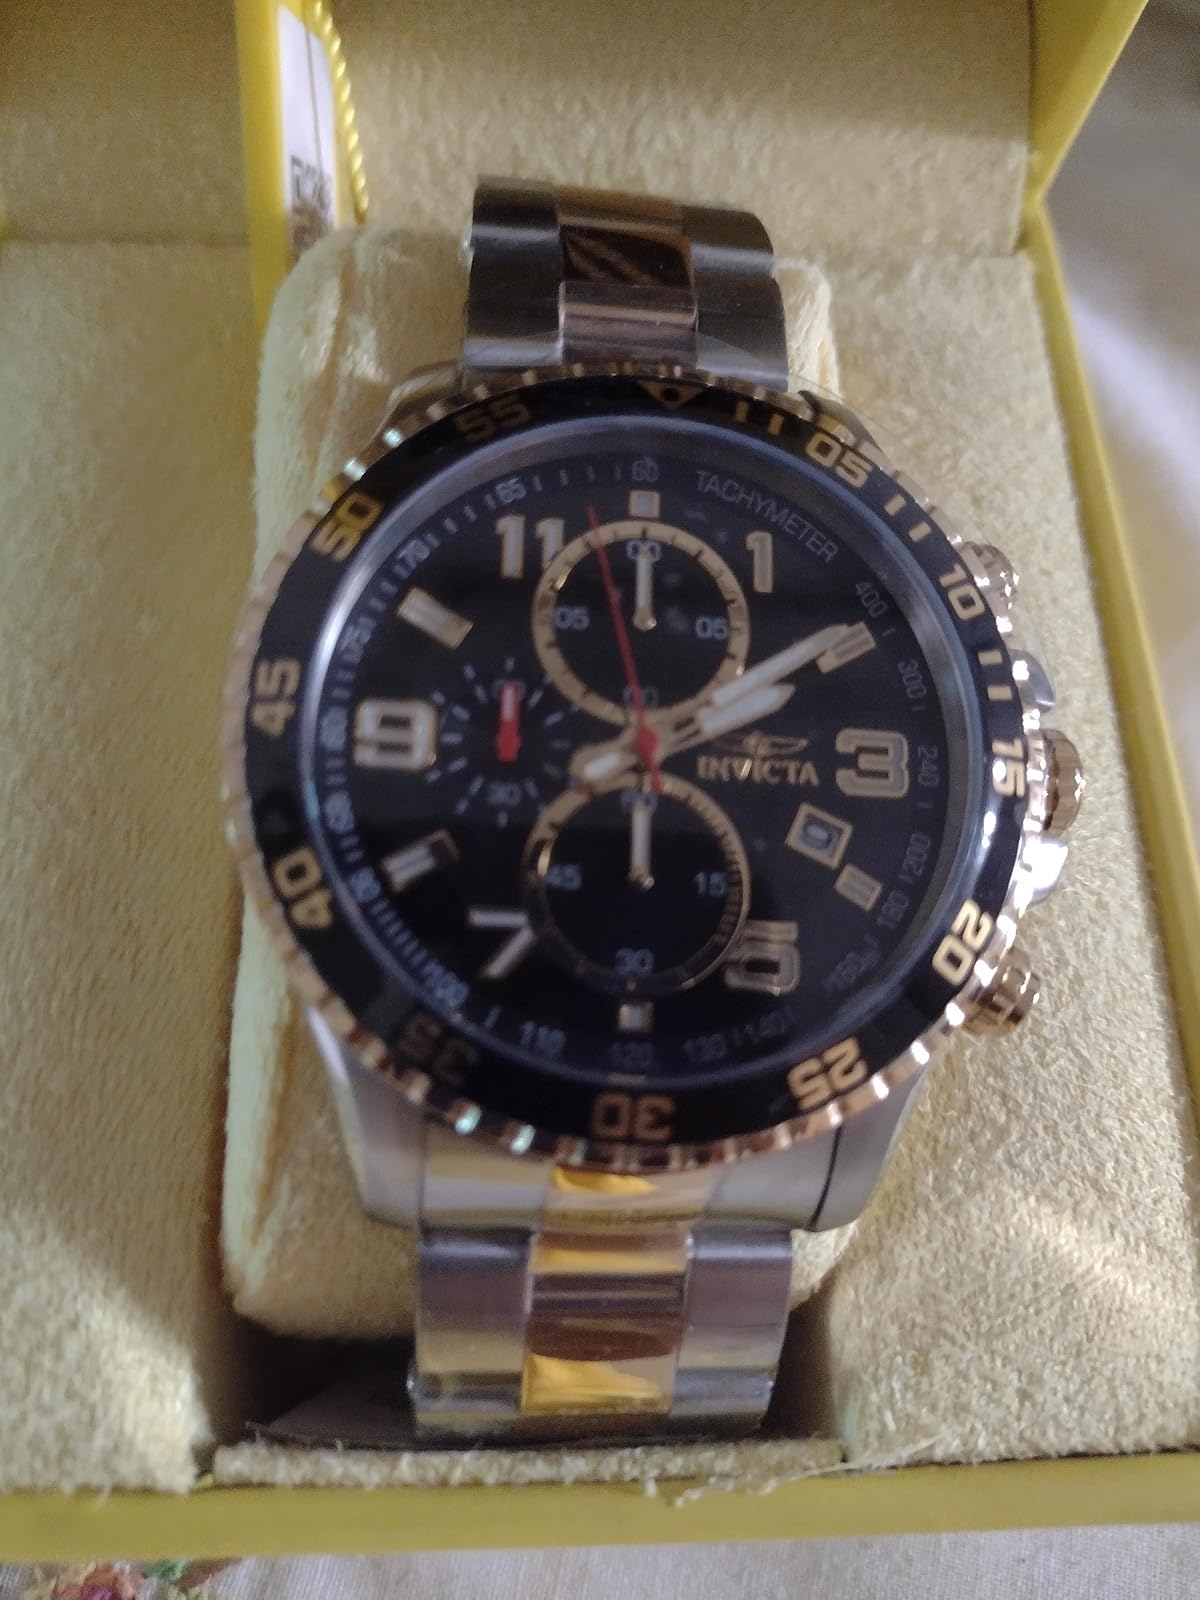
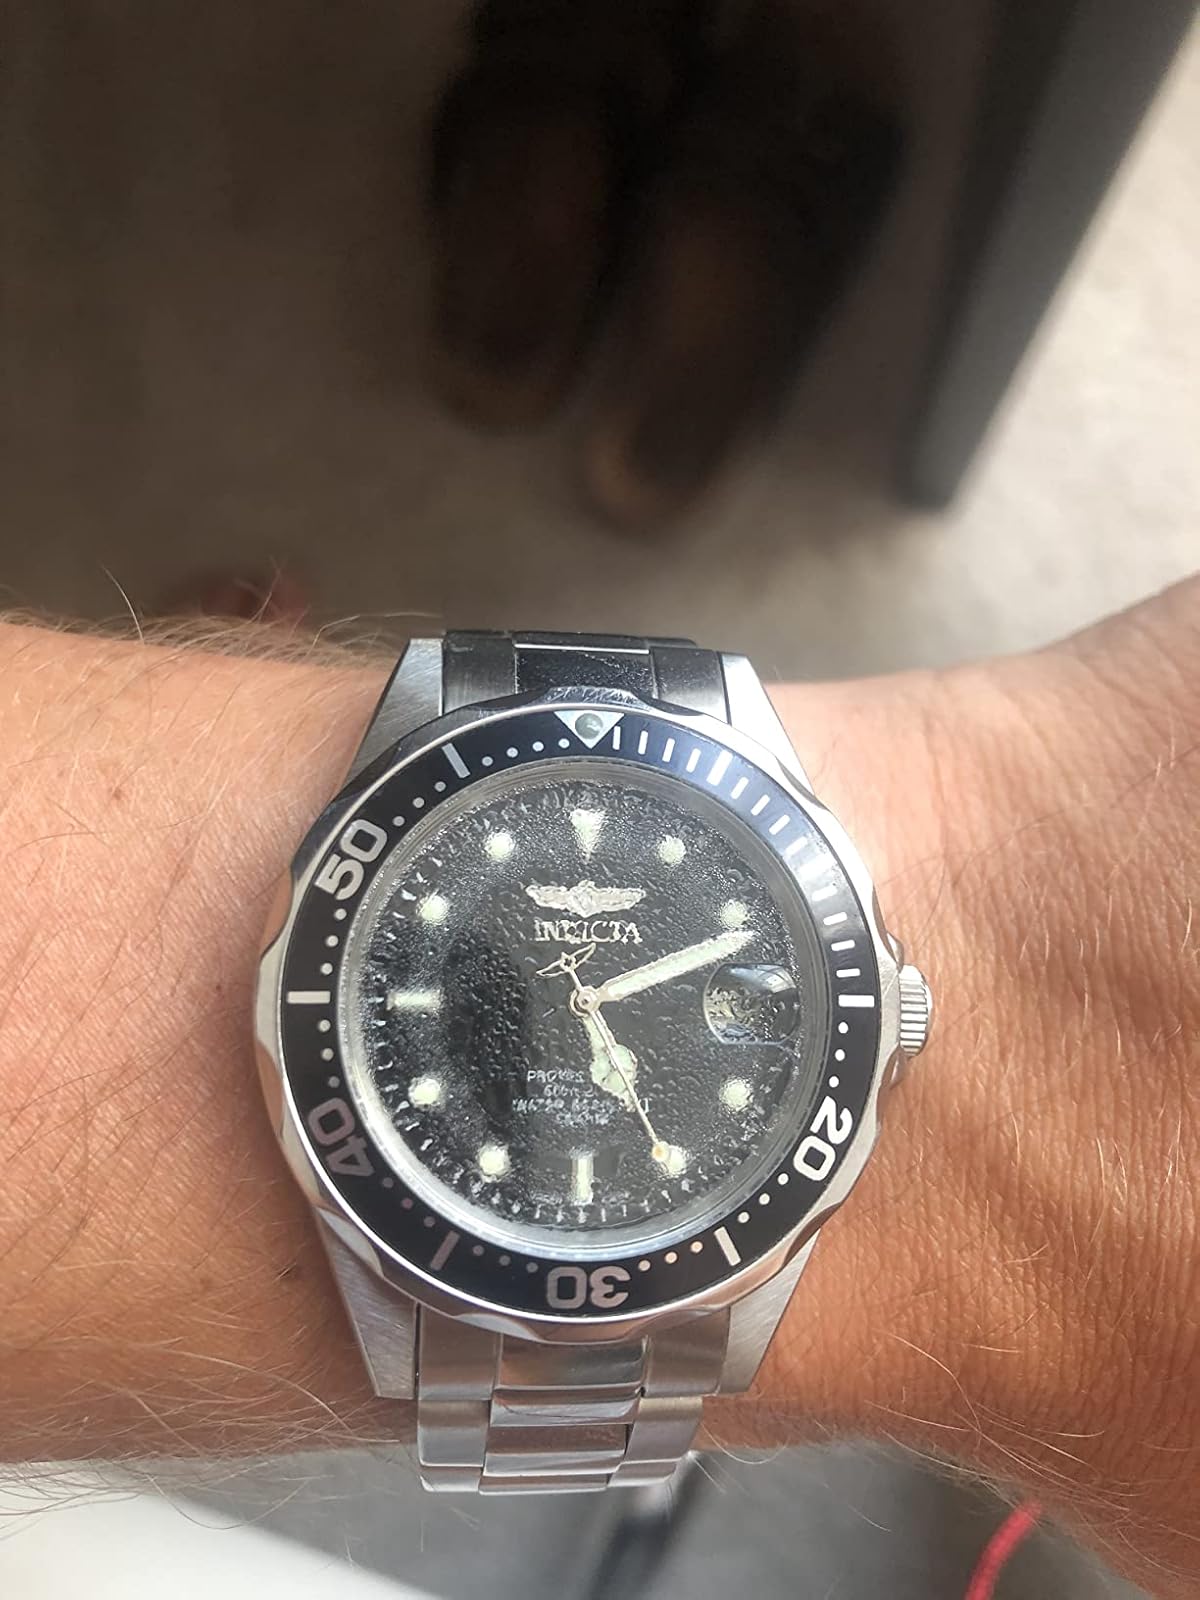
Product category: accessories_watch
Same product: no